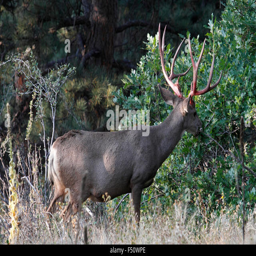
a mule deer just out of velvet